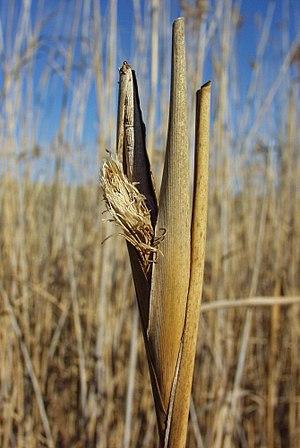
Une galle, appelée scientifiquement cécidie est une excroissance tumorale structurée produite sur les tiges, feuilles, racines ou fruits de certains végétaux, et qui se développe autour des parasites de la plante qui peuvent être des animaux, des champignons, des nématodes des bactéries, plus rarement d'autres plantes. Ces parasites sont dits galligènes ou cécidogènes. Certains parasites sont dits gallicoles, qu'ils soient cécidogènes ou non.